Marcus Rediker

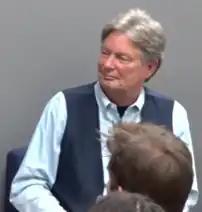
Rediker in 2018.

Rediker is a human rights activist, and has criticized governments that issue the death penalty. In a 2013 interview with French magazine "La Vie des Idées," Rediker said he was inspired to write a book on "La Amistad" after a 1998 meeting with Mumia Abu-Jamal at SCI-Green's death row. Abu-Jamal, convicted and sentenced to death for the murder of Philadelphia police officer Daniel Faulkner, had been incarcerated since 1982. Rediker recounted that "he described to me the moment when he first got an active death warrant, meaning, he was given a slip of paper with his date to die on it. That was a moment of connection between race and terror." Rediker saw that he could explore this relationship between race and terror on slave ships. Abu-Jamal's death conviction was overruled in federal court in 2001, and he was sentenced to life imprisonment without parole in 2011.